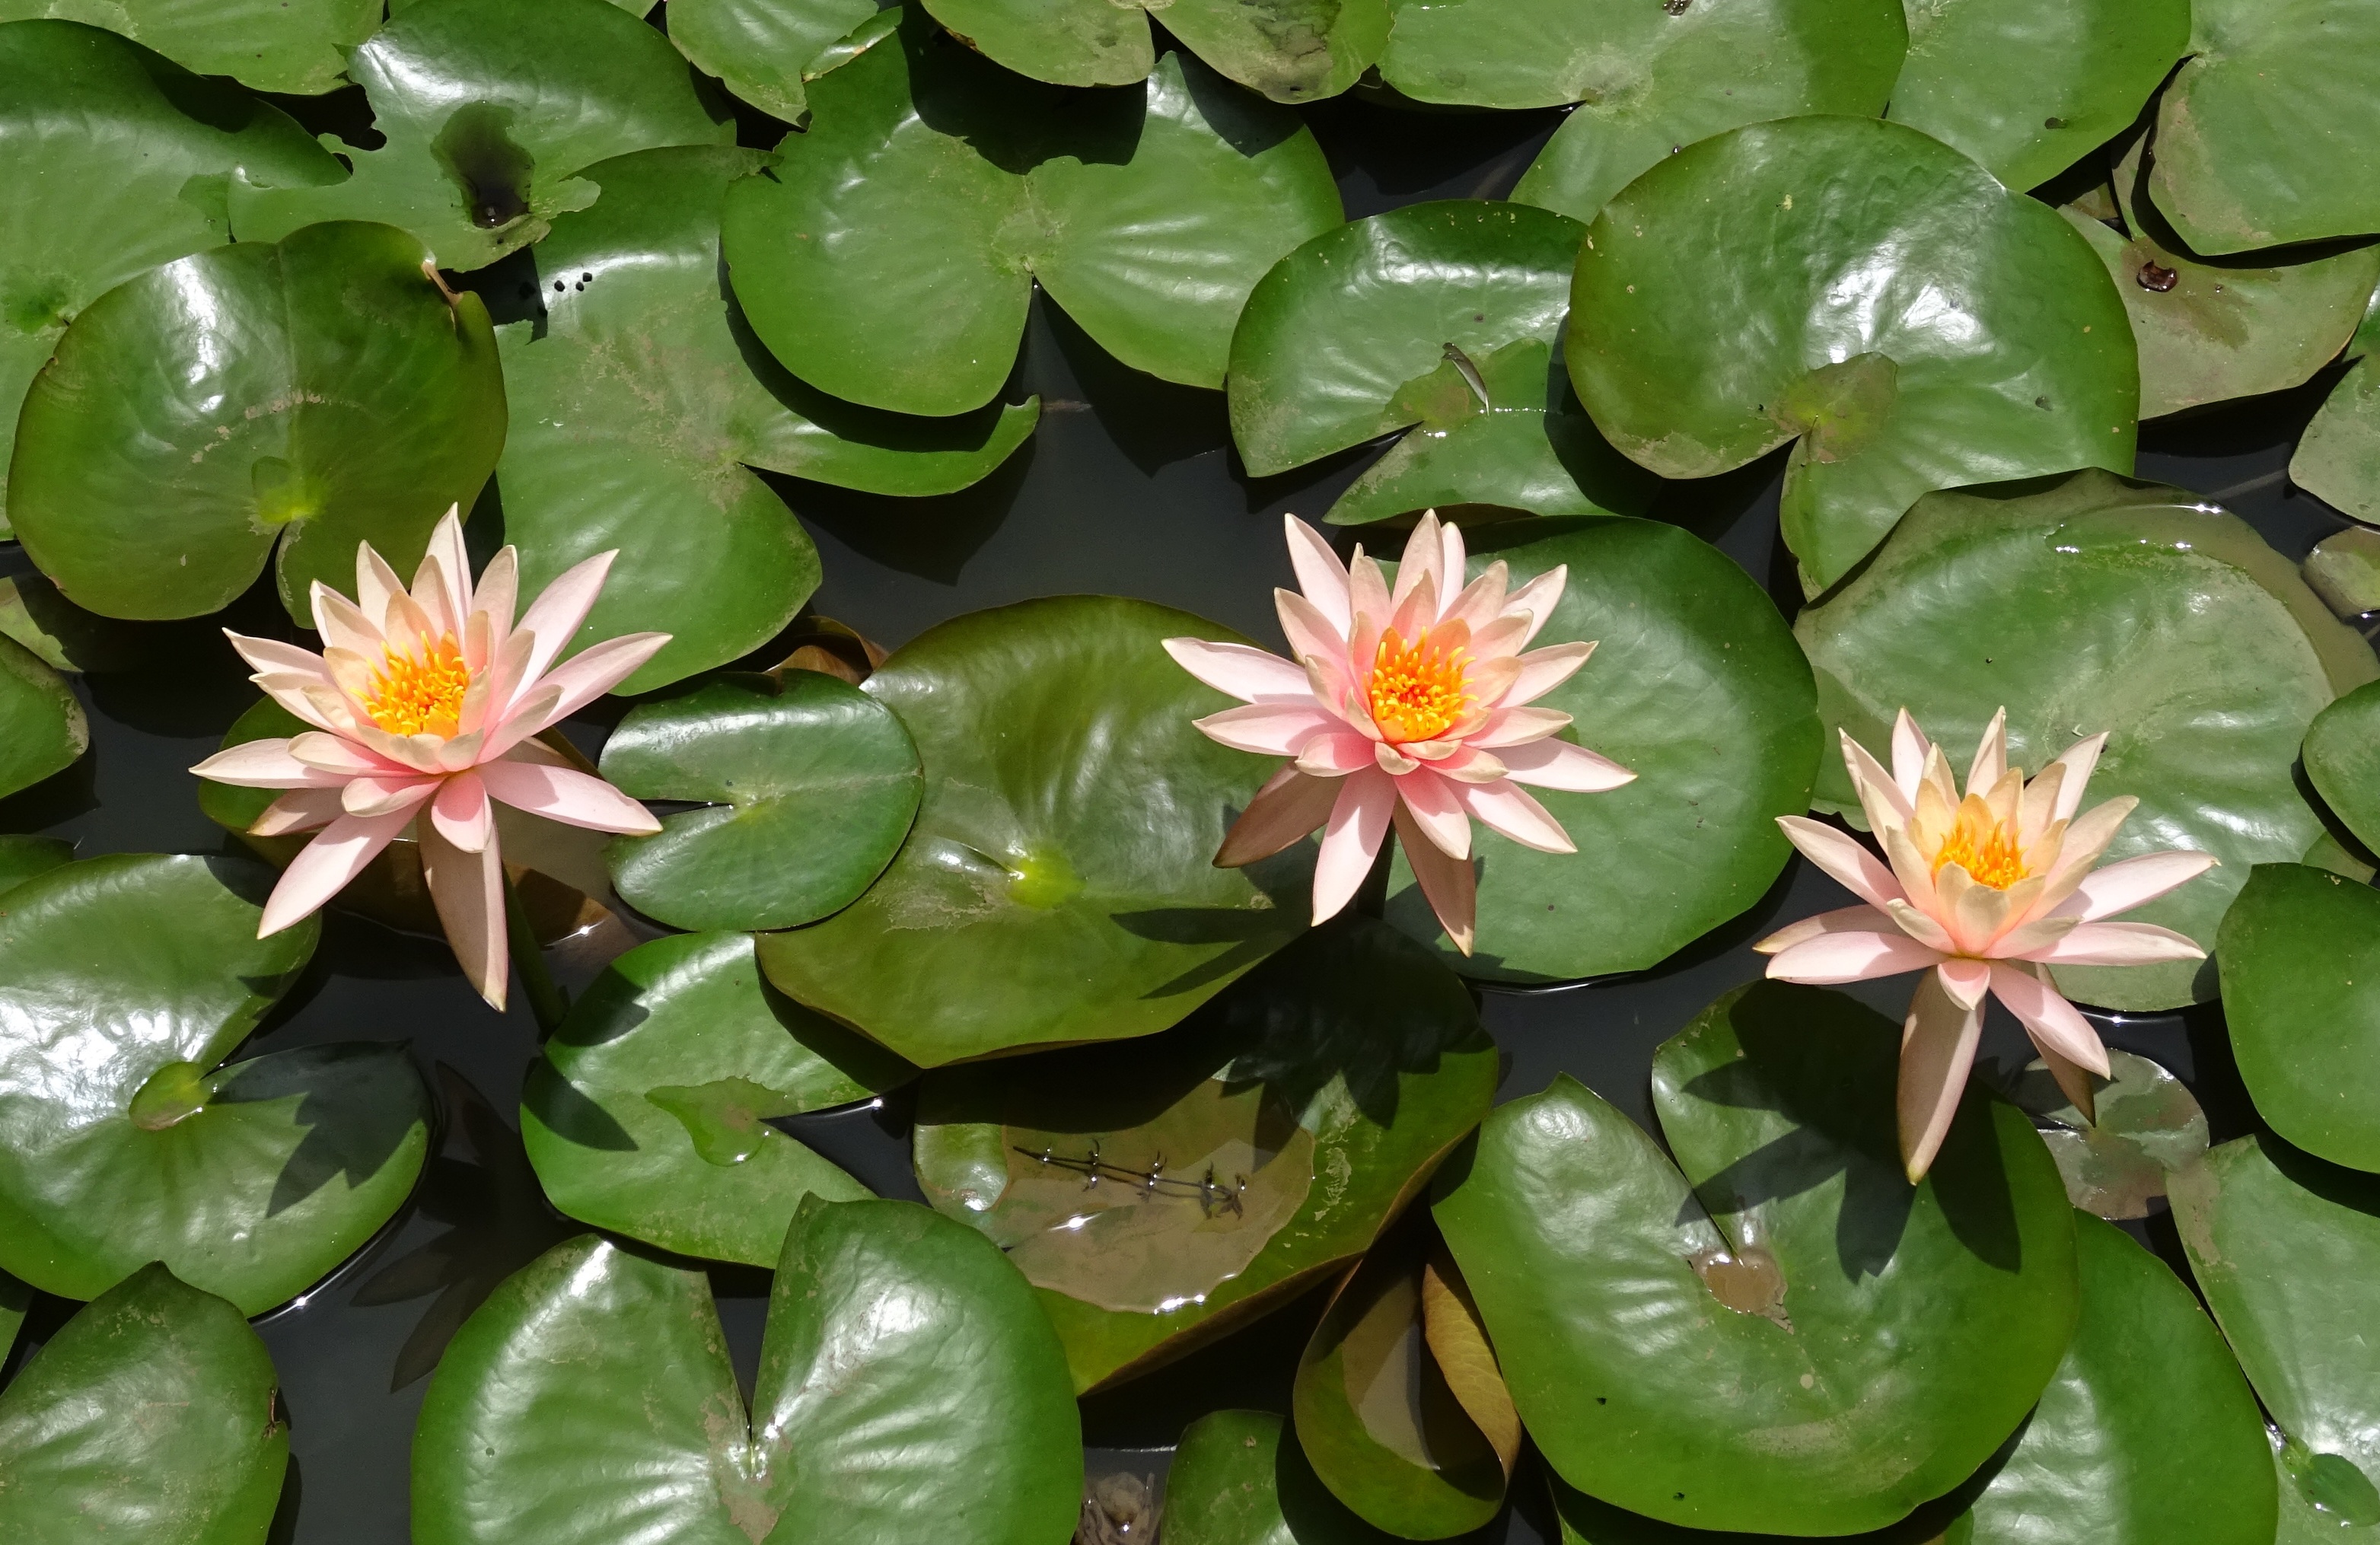
water, nature, blossom, plant, leaf, flower, petal, bloom, floral, pond, tropical, botany, blooming, aquatic, garden, aquatic plant, dharwad, flora, water lily, nymphaeaceae, shrub, india, lily, flowering plant, nymphaea colorado, peach glow, land plant